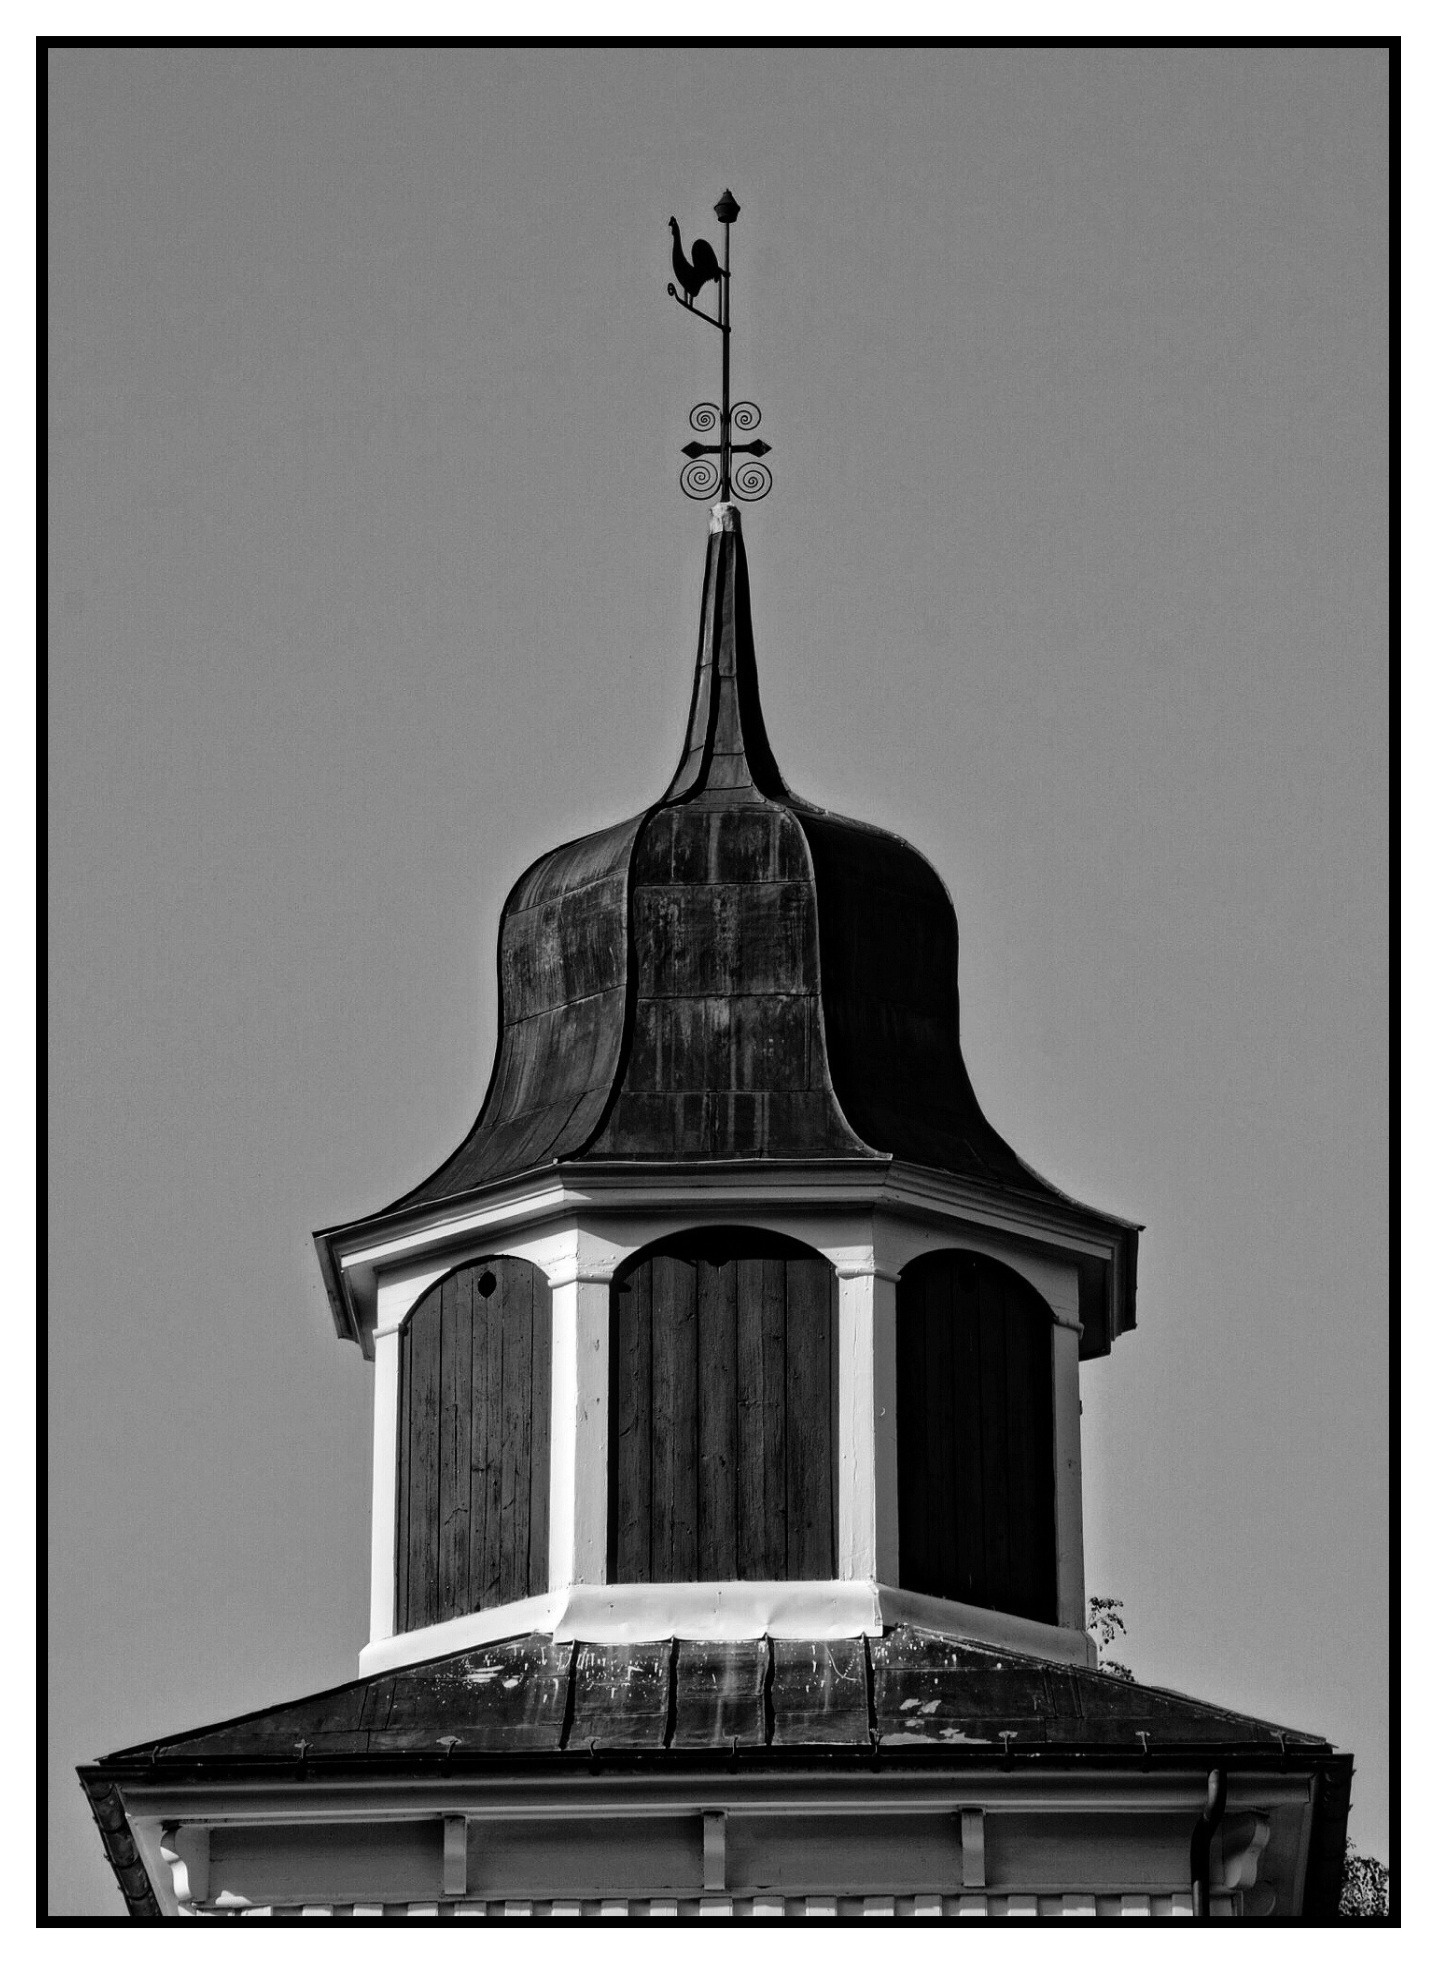
black and white, architecture, building, tower, church, chapel, monochrome, lighting, towers, church tower, monochrome photography